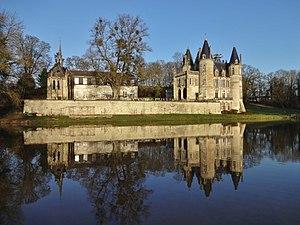
Le château de Mont-l’Évêque dans la lumière du soir, France.
La famille Delfau de Pontalba, branche de la famille Delfau, est une famille subsistante de la noblesse française.